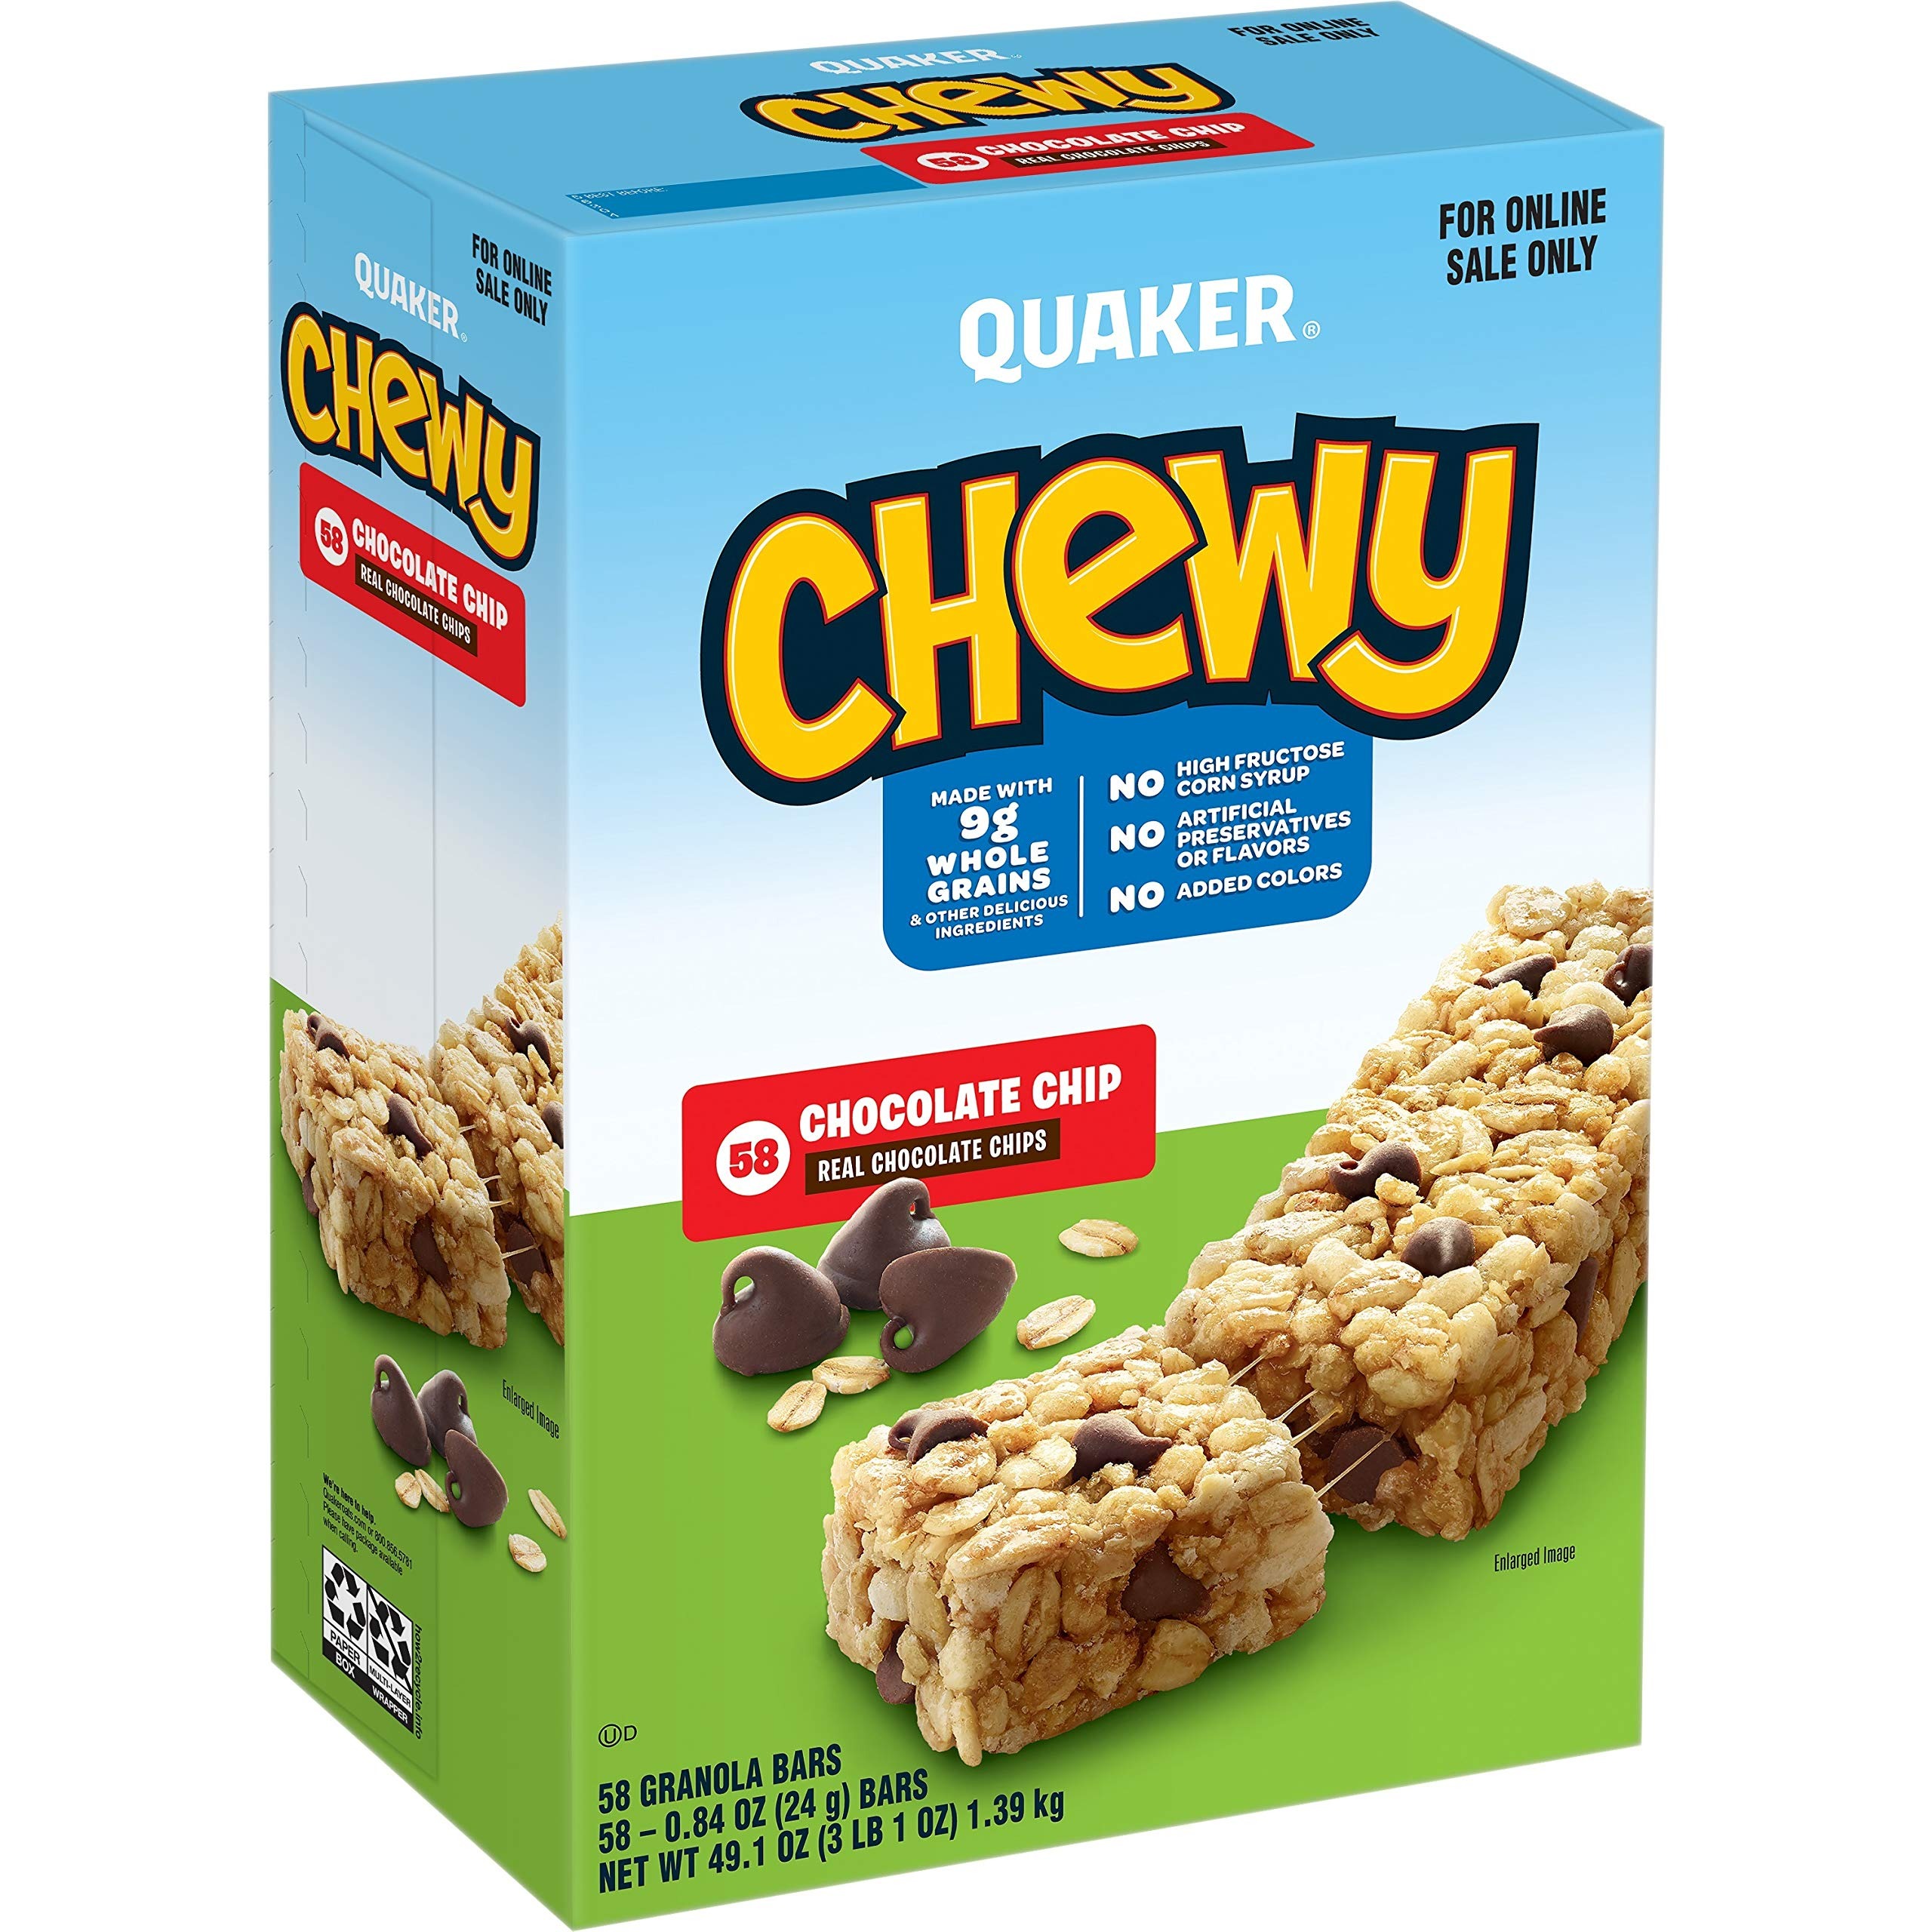
Item Name: Quaker Chewy Granola Bars, Chocolate Chip, (58 Pack)
Bullet Point 1: Includes 58 individually wrapped Chewy Granola Bars, Chocolate Chip flavor
Bullet Point 2: New Look. Same great taste. (Packaging may vary)
Bullet Point 3: Made with real chocolate and 9 grams of 100% whole grains.
Bullet Point 4: 100 Calories per bar.
Bullet Point 5: Made with no artificial preservatives, artificial colors, or added colors.
Bullet Point 6: For every packed lunch, field trip, halftime and snack break, Quaker Chewy has got you covered!
Value: 49.1
Unit: Ounce

Price: 15.97